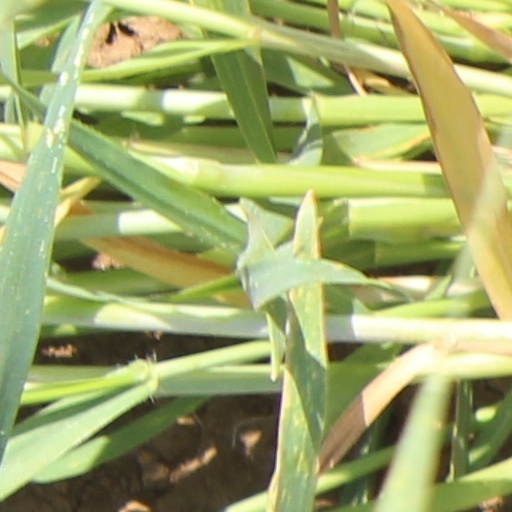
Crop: wheat